Douglas Legate Howard

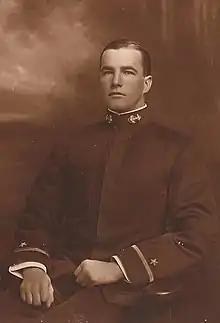
Midshipman Douglas L. Howard

Douglas Legate Howard (February 11, 1885 – December 14, 1936) was an American college football player and coach and United States Navy officer. He served as the commander of three destroyers during World War I and later as the division commander of destroyers with command of the fleet flagship, the USS Seattle.